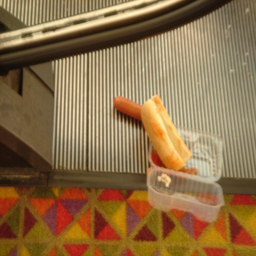
a small hot dog is emptied out into the floor
A hot dog has fallen out of its container.
THERE IS A HO DOG THAT IS IN THE CONTAINER
A hot dog and container are dropped on an escalator.
a container on the floor with a spilled hot dog